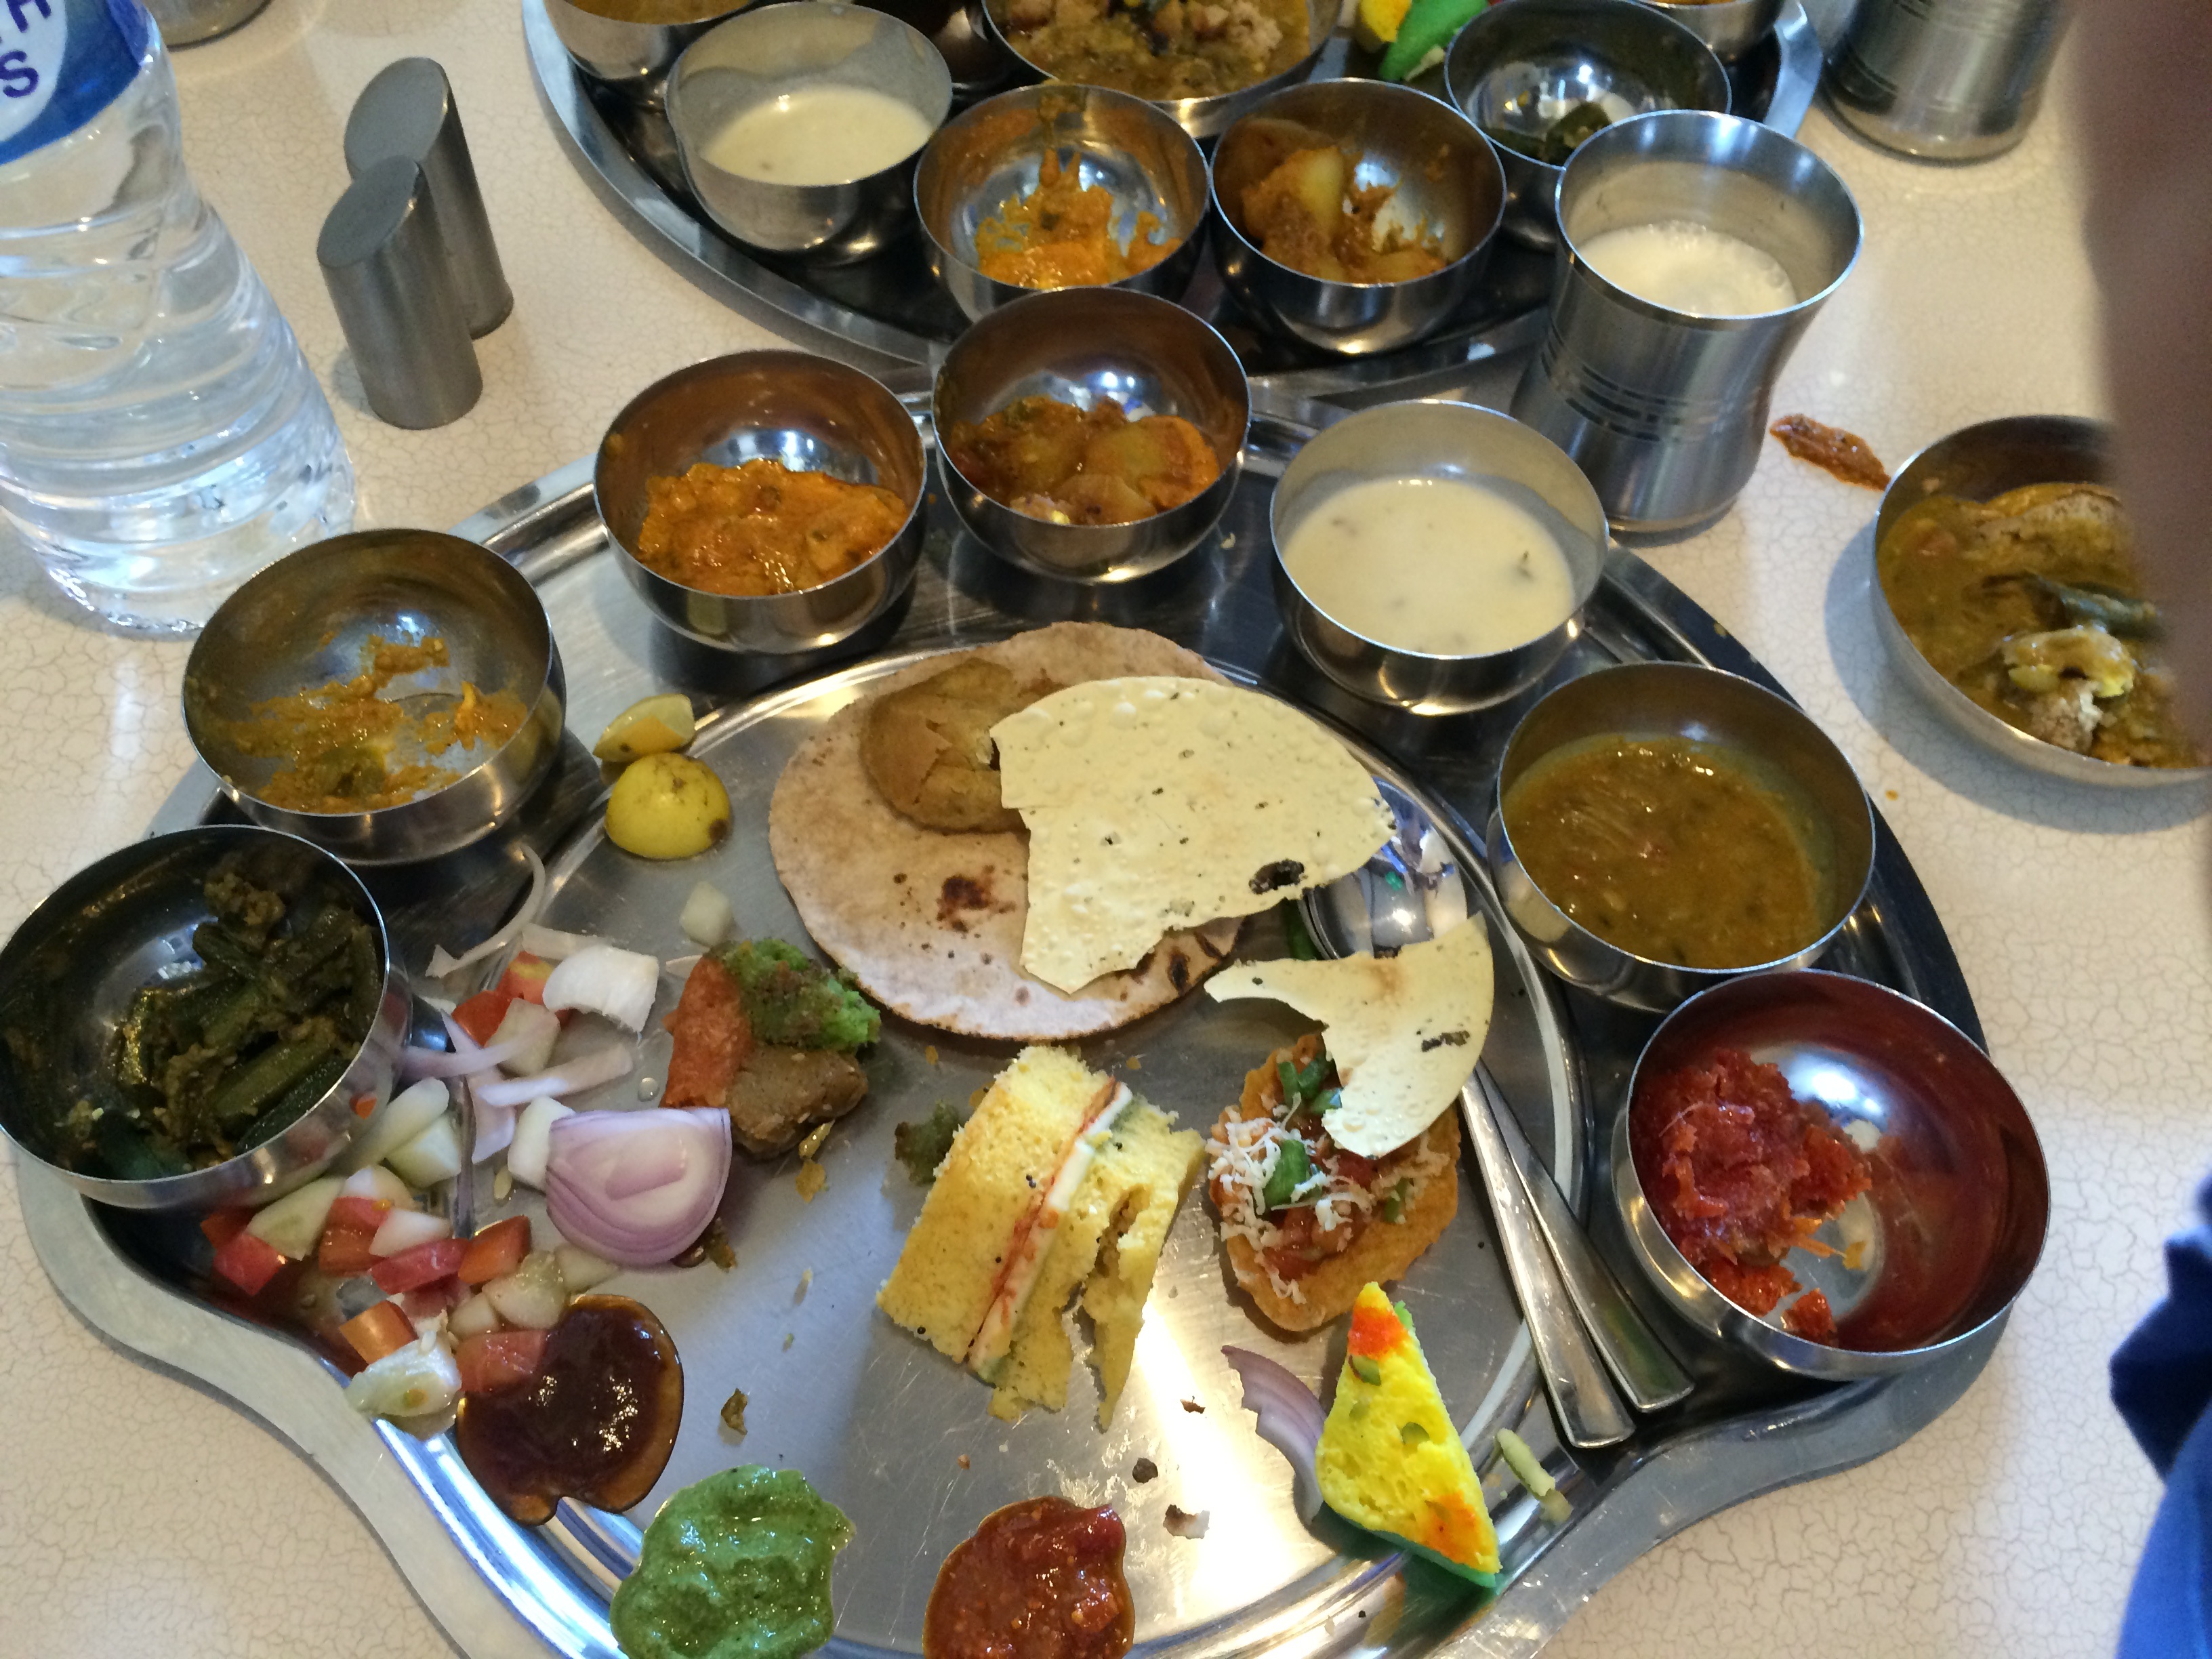
dish, meal, food, breakfast, lunch, cuisine, buffet, asian food, dinner, supper, brunch, chinese food